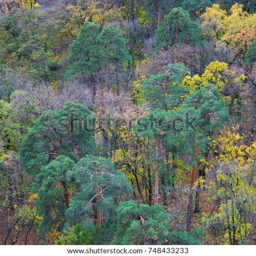
bright colorful green , yellow , orange and red mixed forest in the autumn day .